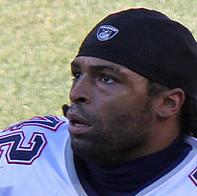
Age: 25